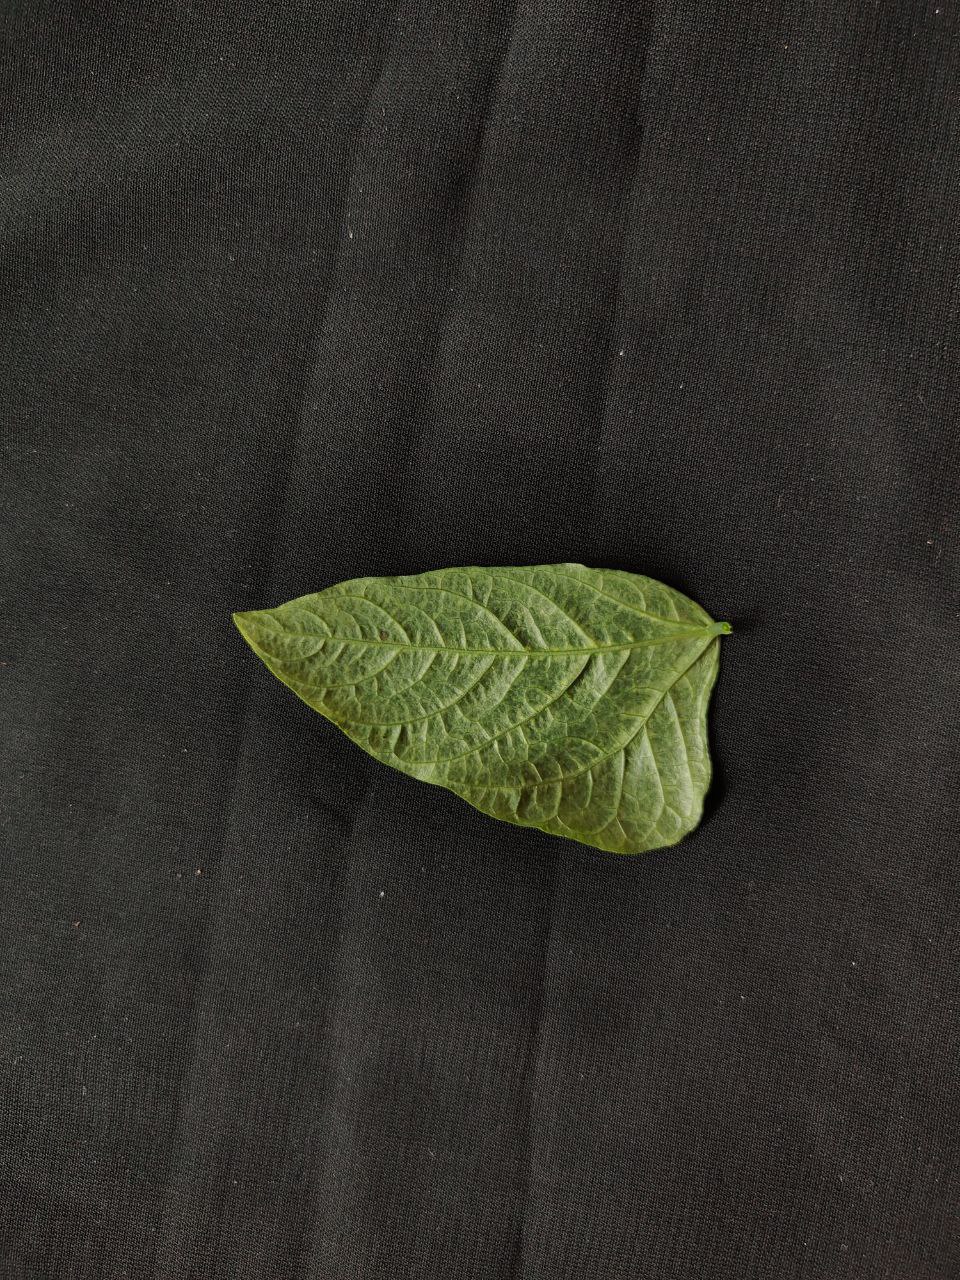
Crop: cowpea
Leaf condition: Mosaic Virus